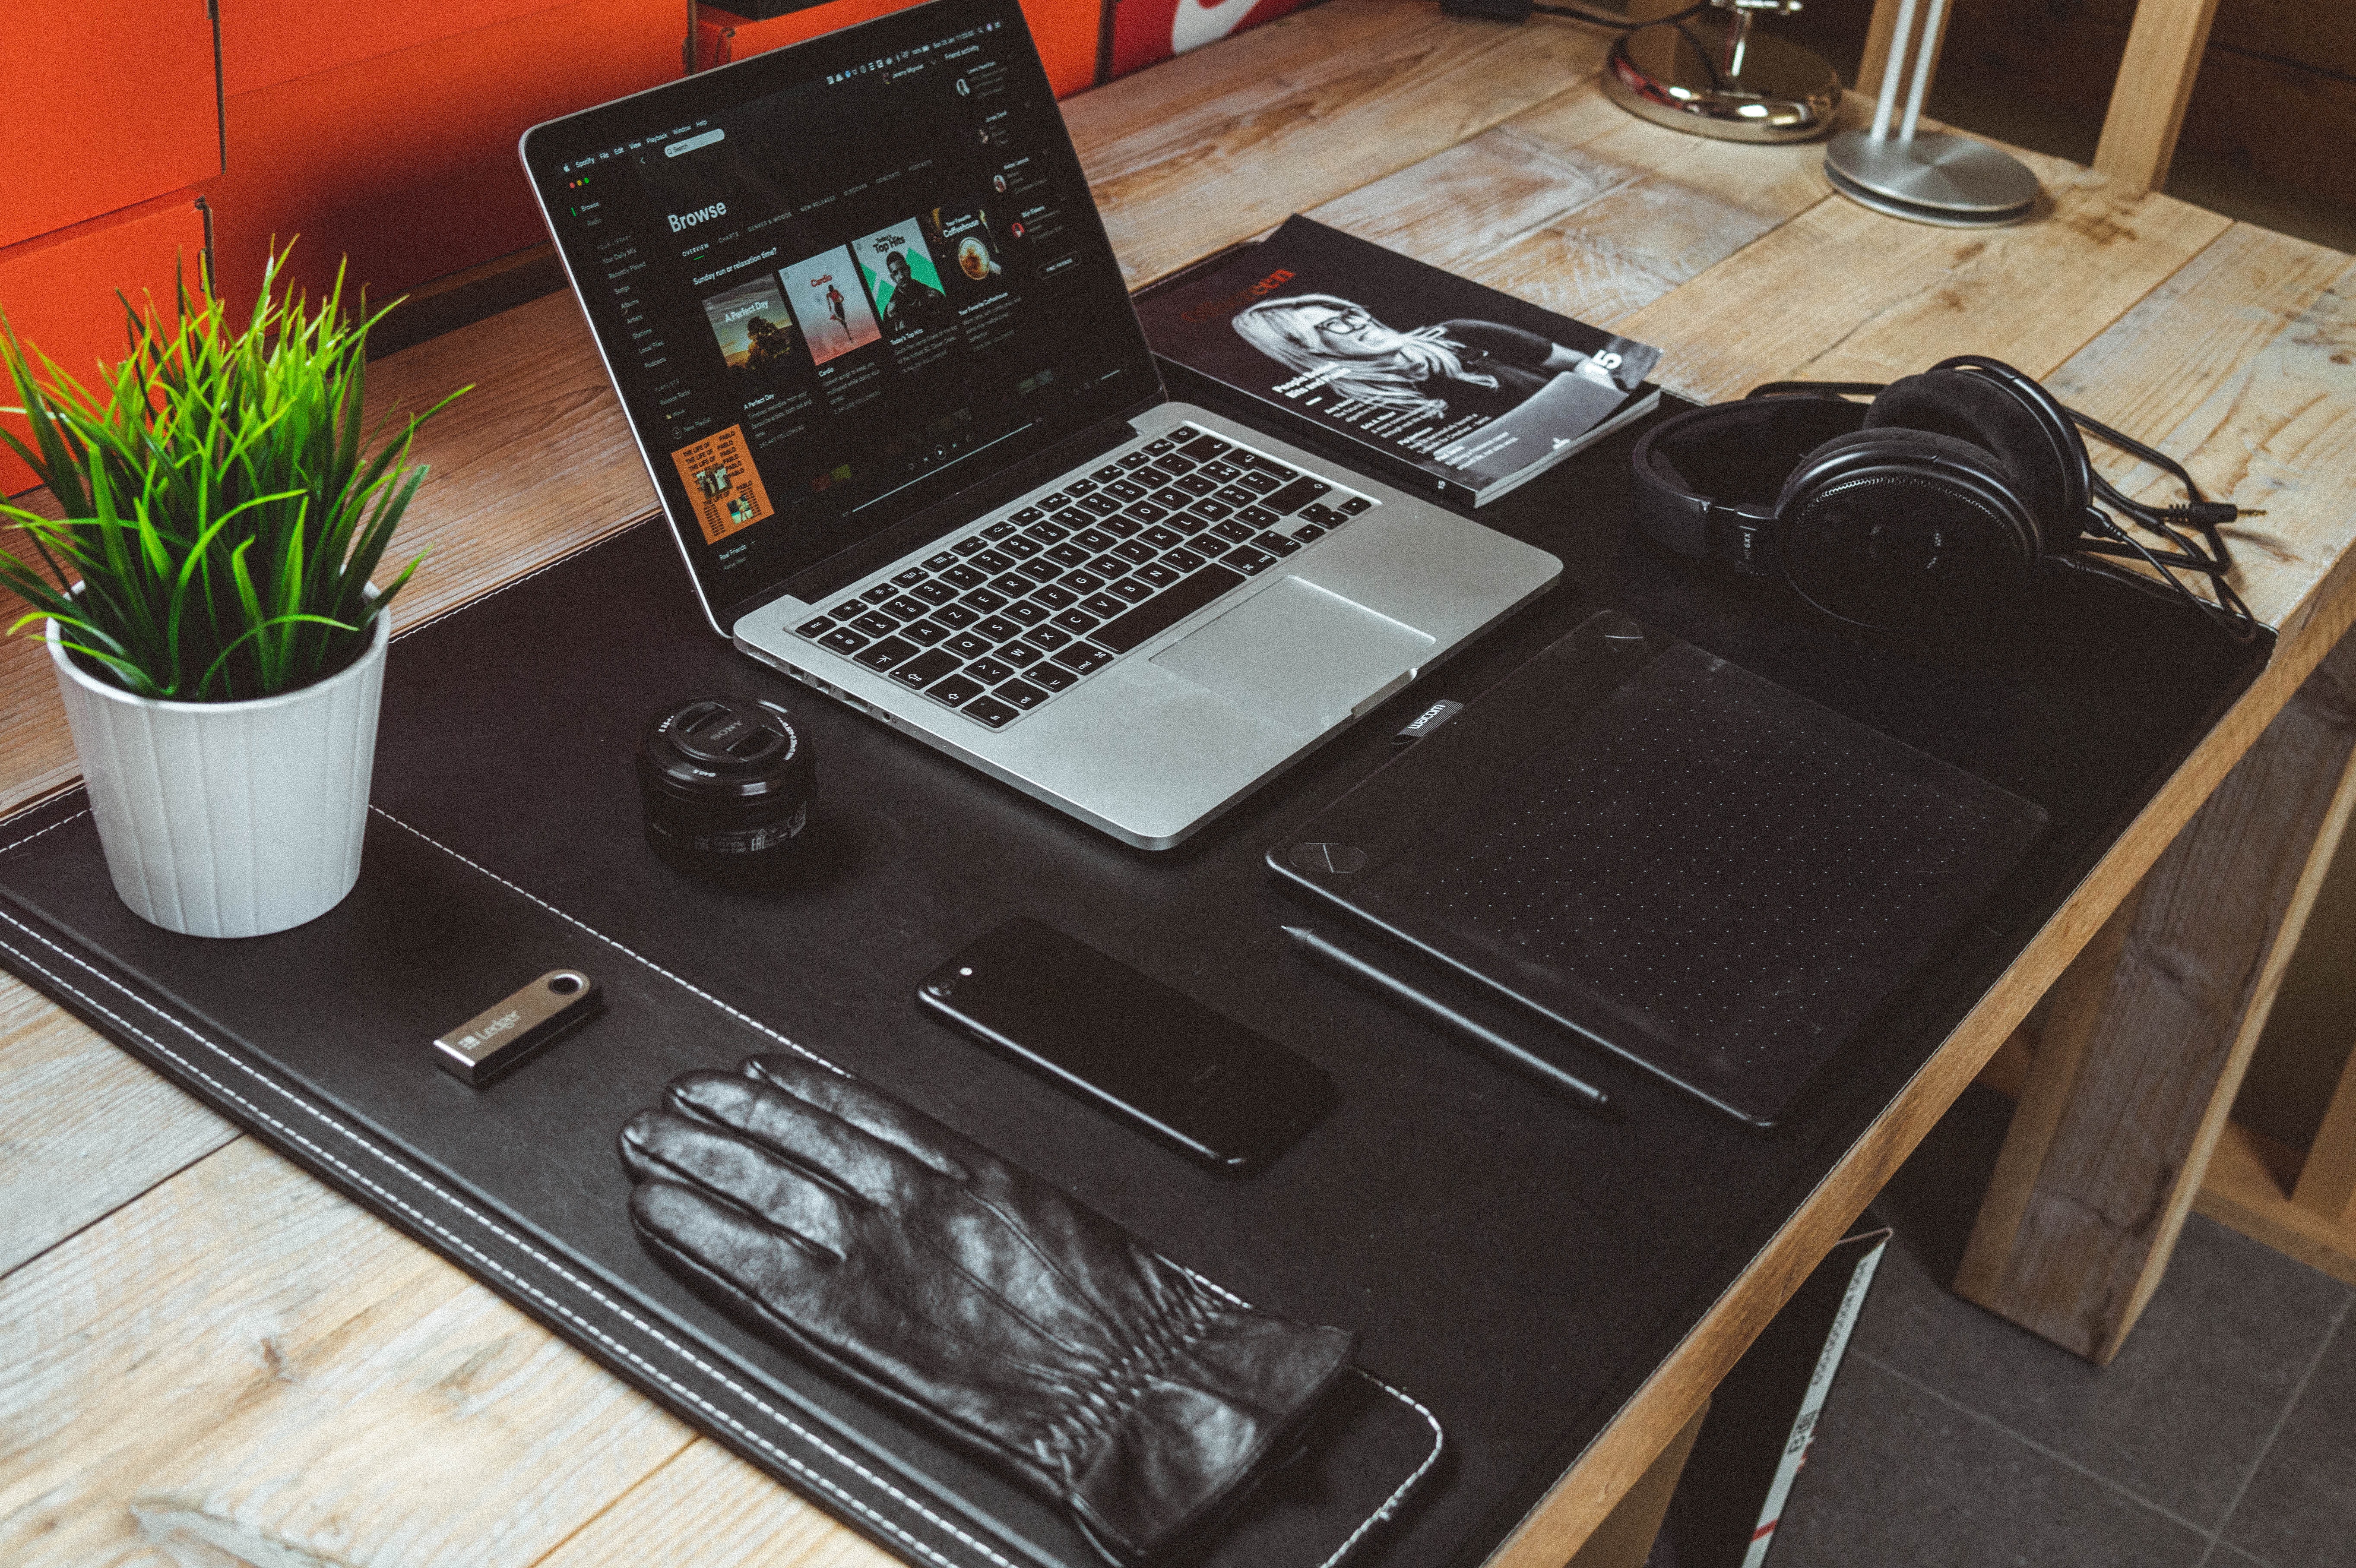
desk, computer desk, furniture, table, laptop, technology, electronic device, electronic instrument, audio equipment, personal computer, computer keyboard, gadget, electronics, desktop computer, office, office equipment